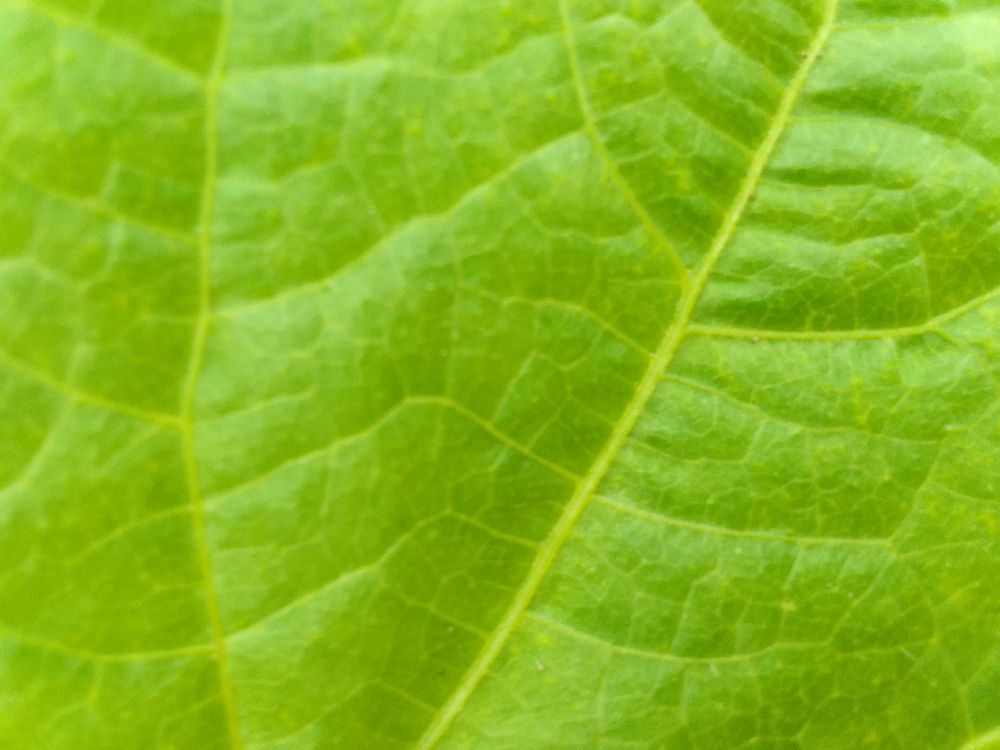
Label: healthy